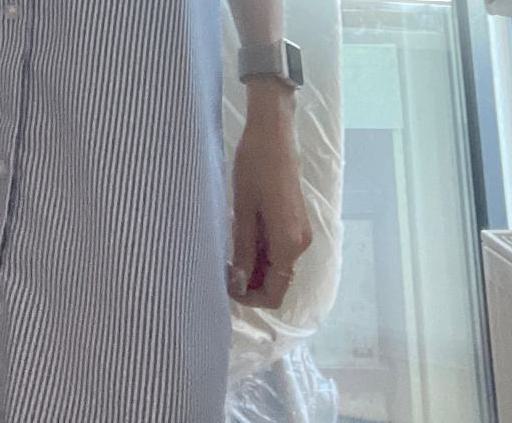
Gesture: no_gesture